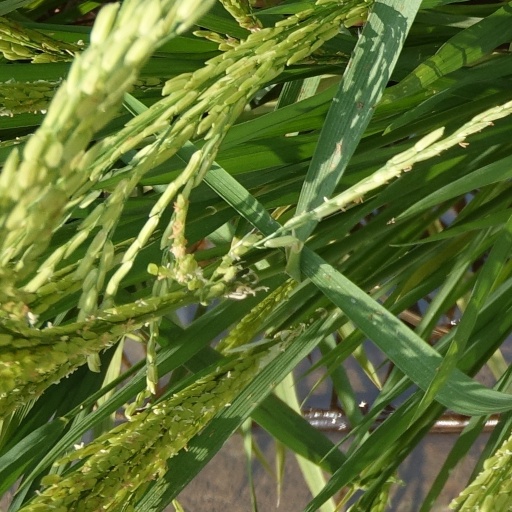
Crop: rice